Karjalatalo

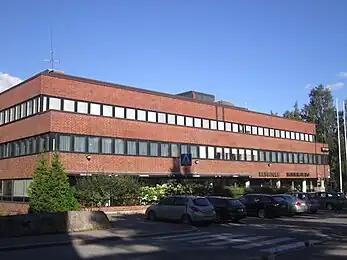

Karjalatalo (in English: "Karelia House") is a red brick building in the Käpylä neighbourhood of Helsinki, Finland. It is owned by the Karelian Association, who built it as a meeting place for the Finnish Karelians who were displaced during World War II and their descendants. Designed by architect Into Pyykkö, construction of the building began in 1972 and completed in 1974. The interior design by Maisa Laaksonen features large amounts of pine, as well as the colours red, black and green.